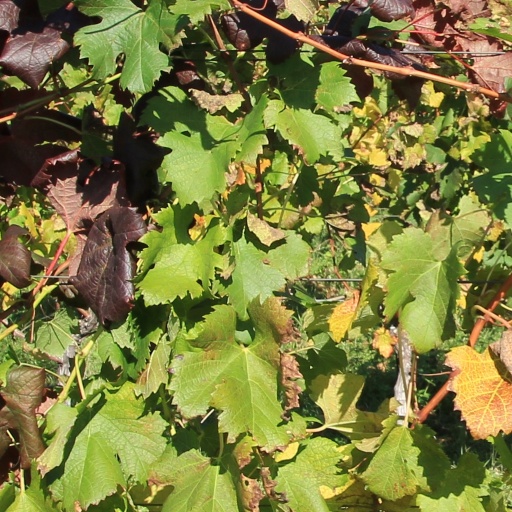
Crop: grape